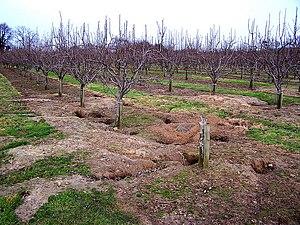
Les terriers sont creusés par les animaux fouisseurs terrestres ou aquatiques, respectivement dans la terre et les sédiments, pour y passer tout ou partie de leur vie, et pour y faire naître leurs petits, et les protéger et parfois pour hiberner.